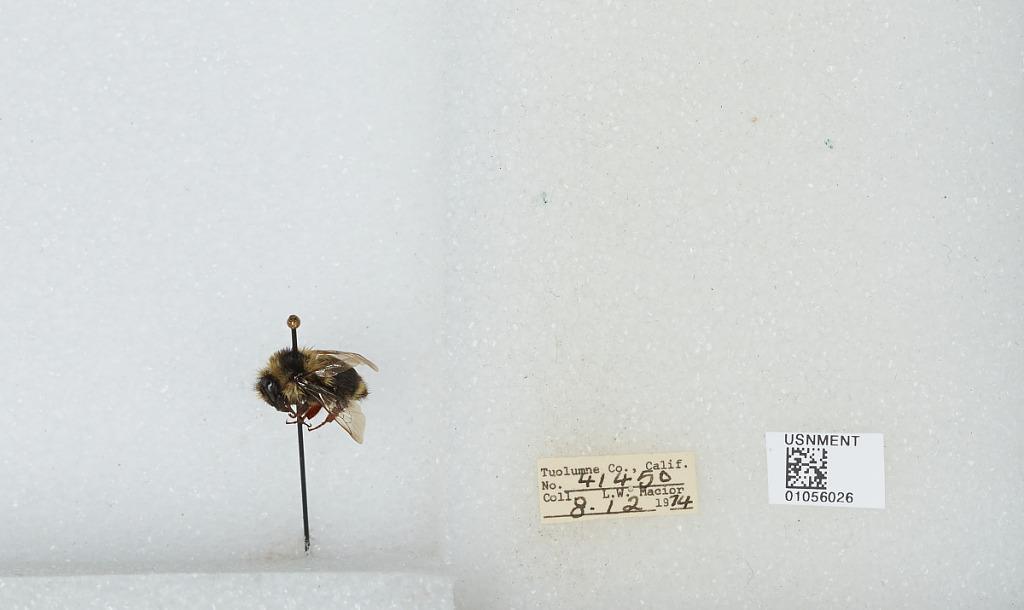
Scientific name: Bombus bifarius nearcticus
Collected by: L. Macior
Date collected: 1974-8-12
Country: United States
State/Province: California
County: Tuolumne
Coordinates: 38.02, -119.93